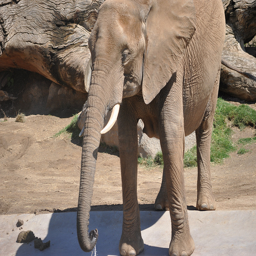
A big elephant is taking a drink on a nice day.
A elephant that is standing in the dirt.
An adult elephant with water dripping from its trunk
An elephant on a dirt area with rocks in background.
A large elephant walking across of a dirt ground.